Manifest: The Chryzinium Era

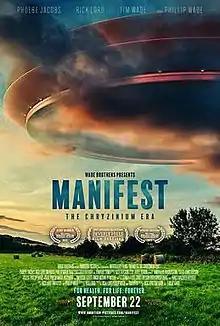
Film poster

Manifest: The Chryzinium Era is a 2017 American science fiction short film drama, written, directed and produced by Rick Lord, Phillip Wade and Tim Wade, in which Madison and her father are outcasts in a society ruled by an alien civilization. Survival is becoming more difficult, forcing Madison to make a decision that will change her life forever. The film stars Phoebe Jacobs, Rick Lord and Tim Wade.